Zadarski list

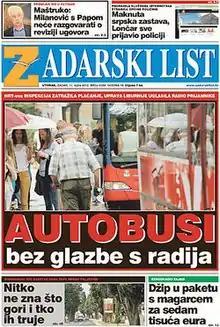
Front page of the 11 September 2012 issue

Zadarski list is a Croatian daily newspaper based in Zadar.